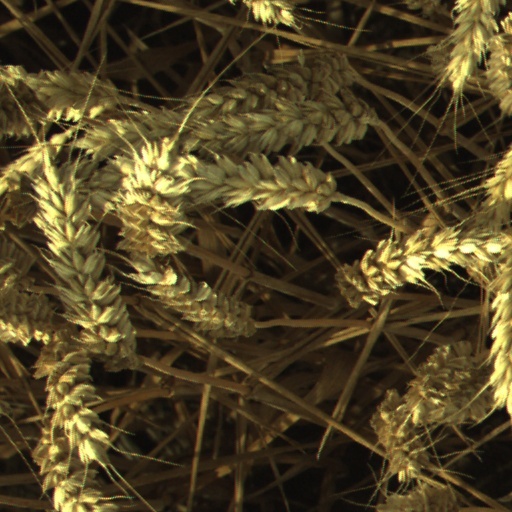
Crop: wheat